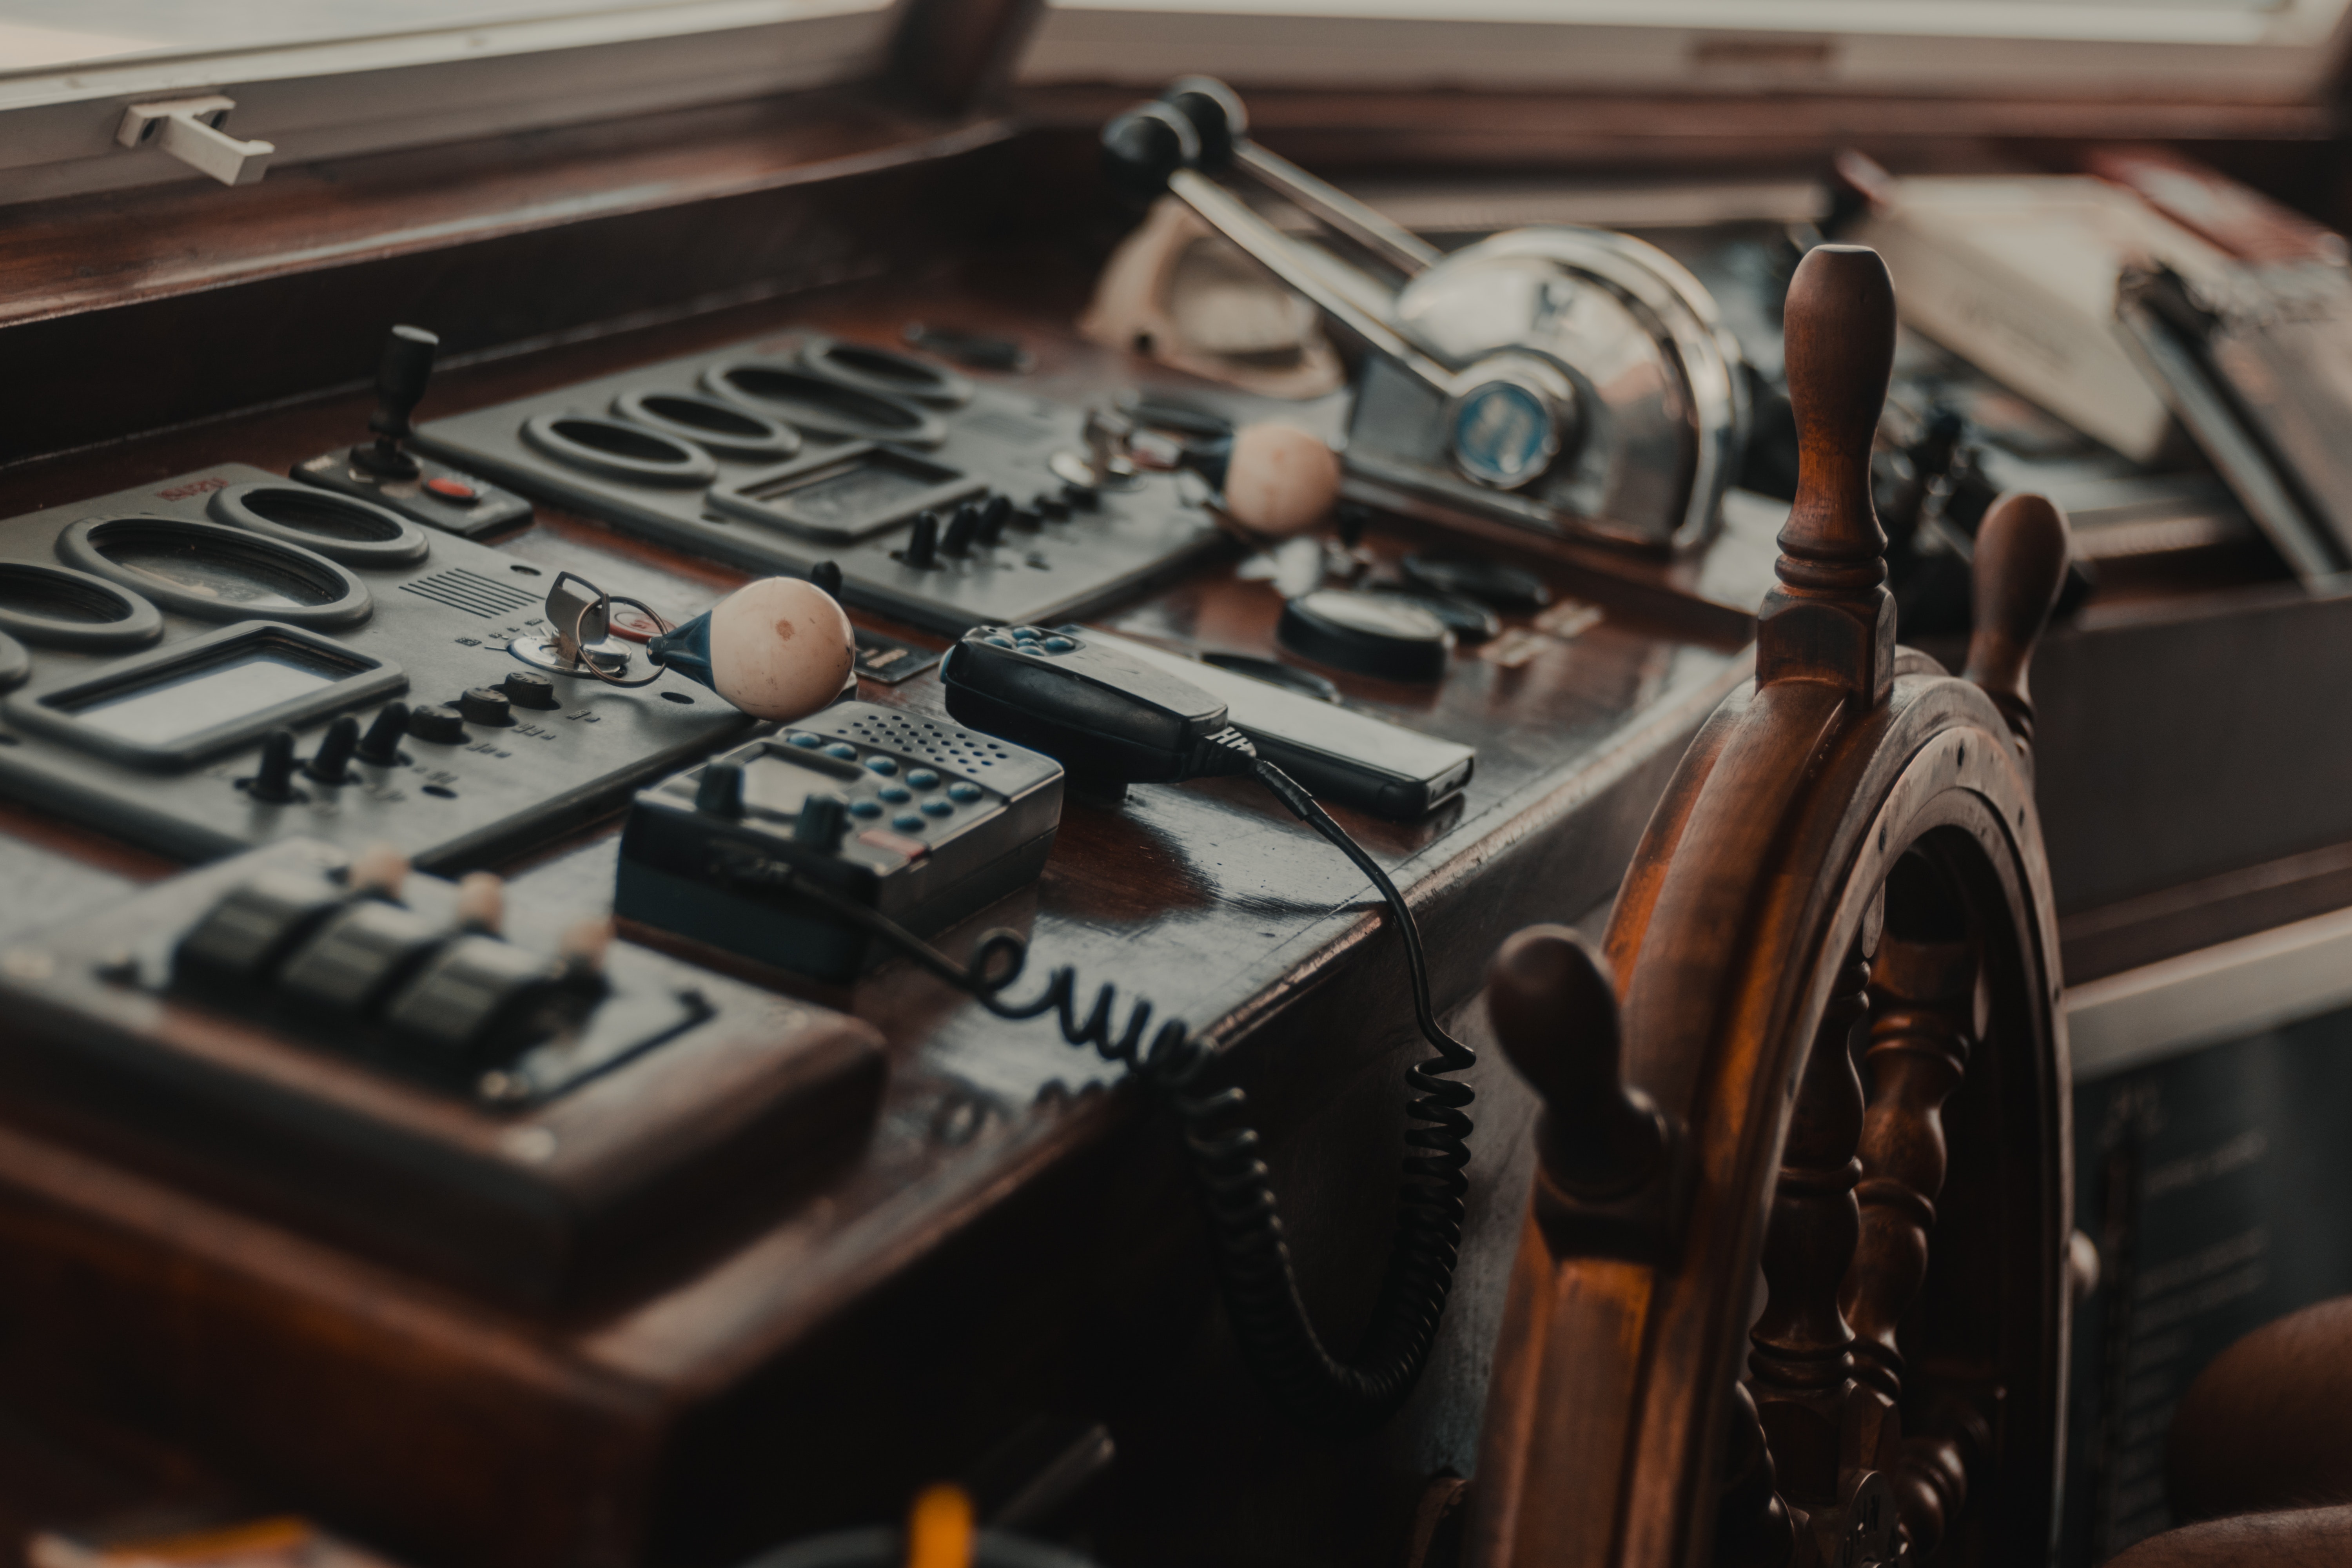
automotive design, electronics, vehicle, boombox, technology, scale model, auto part, car, wheel, metal